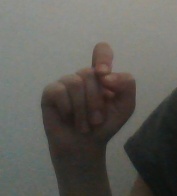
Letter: fa